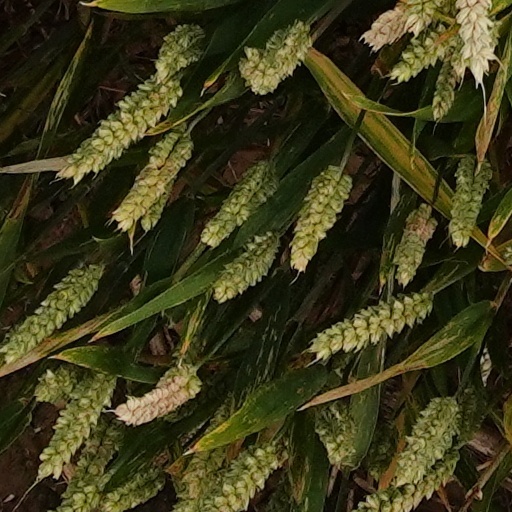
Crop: wheat